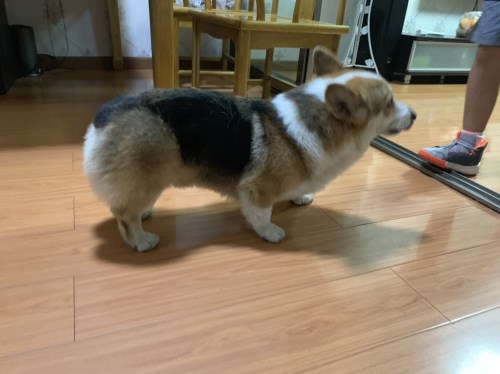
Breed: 2909-n000116-Cardigan